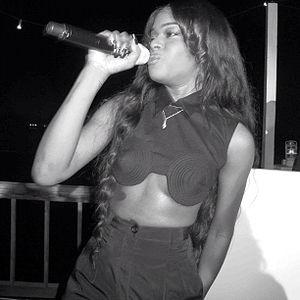
La discographie de Lone comprend l'ensemble des disques publiés par Matt Cutler durant sa carrière. Elle débute en 2006 avec le duo Kids in Tracksuit et continue encore aujourd'hui principalement sous le pseudonyme Lone.